Operetta (film)

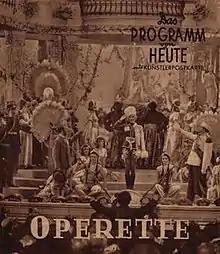

Operetta is a 1940 German musical film directed by Willi Forst and starring Forst, Maria Holst and Dora Komar. The film was made by Wien-Film, a Vienna-based company set up after Austria had been incorporated into Greater Germany following the 1938 Anschluss. It is the first film in director Willi Forst's "Viennese Trilogy" followed by "Vienna Blood" (1942) and "Viennese Girls" (1945). The film portrays the life of Franz Jauner (1832–1900), a leading musical figure in the city. It is both an operetta film and a Wiener Film.